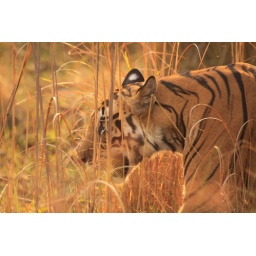
The Mirchani tigress gets down from the hill and searches a place in the shade to hide from the crescent sun light.